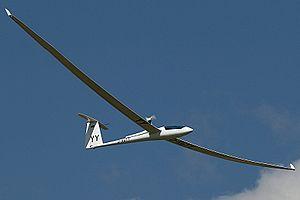
Les planeurs de compétition sont répartis en différentes classes.
Planeur commandé et financé par Bruno Gantenbrink, c'est actuellement le plus grand motoplaneur monoplace du monde.